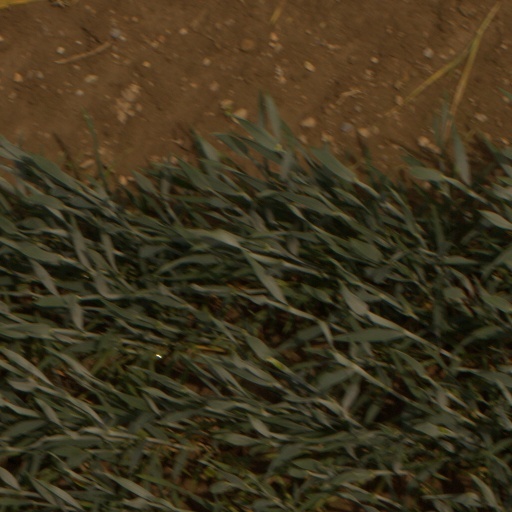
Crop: wheat